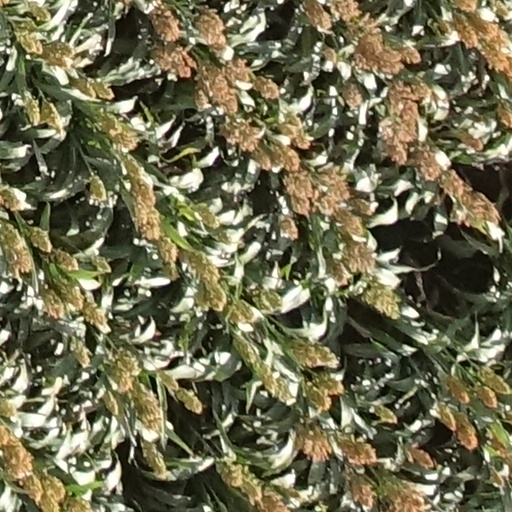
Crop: sorghum